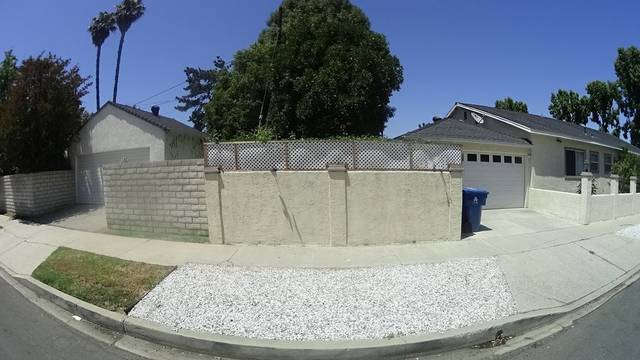
Region: Mexico
Coordinates: 34.19, -118.524